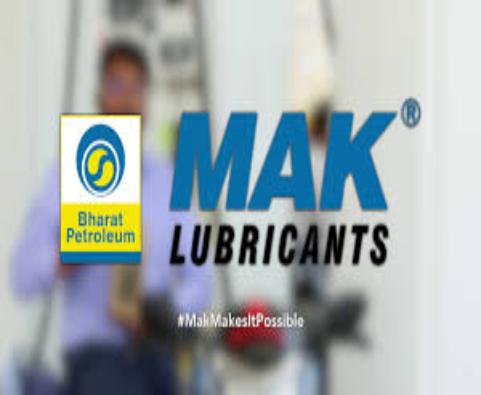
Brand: mak lubricants
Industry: Necessities